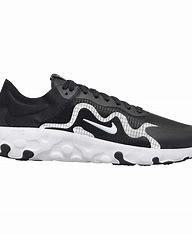
Brand: Nike
Model: Renew Lucent